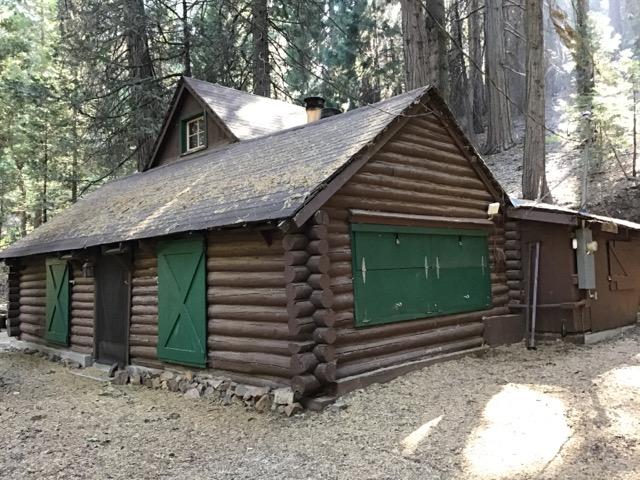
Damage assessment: no_damage